2015 Pan American Games

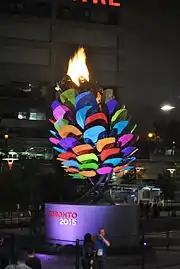
The 2015 Toronto Pan American Games Cauldron located next to the Pan Am Dome

The opening ceremony of the 2015 Pan American Games took place on Friday, July 10, 2015, beginning at 8:00 p.m. EDT at Rogers Centre. The opening ceremony was produced and directed by Cirque du Soleil. The production became the largest event produced by the company.